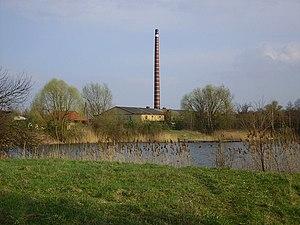
Chotyłów est un village polonais de la gmina de Piszczac dans le powiat de Biała Podlaska de la voïvodie de Lublin dans l'est de la Pologne.